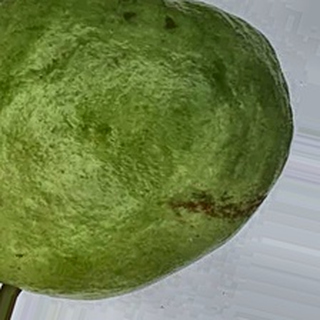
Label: healthy_guava